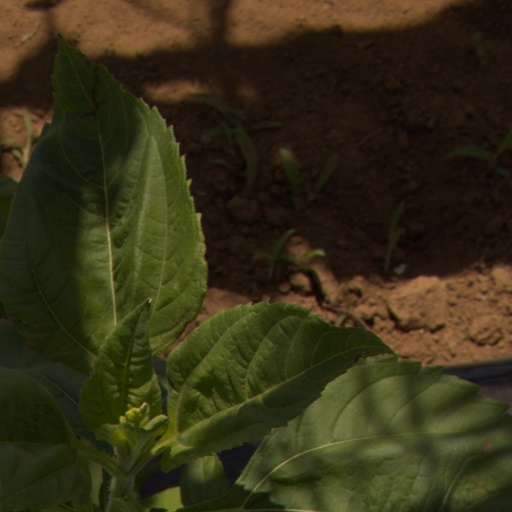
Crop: Jerusalem artichoke